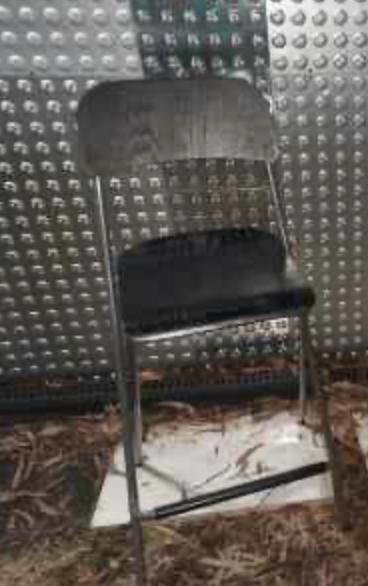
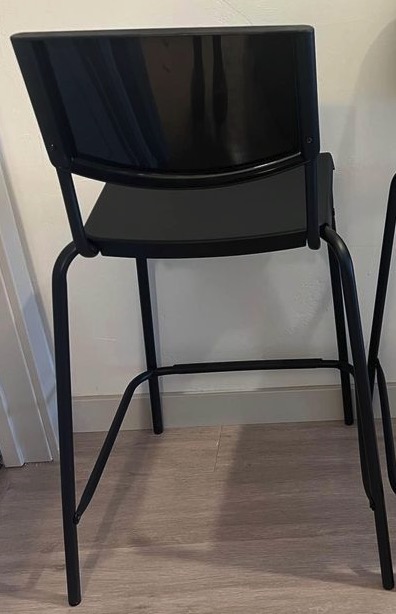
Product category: stool
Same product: no